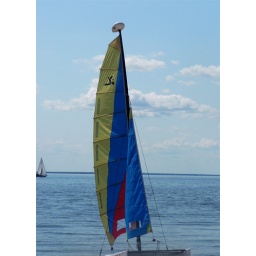
A Hobie cat sits beached while a sailboat embarks in the background.